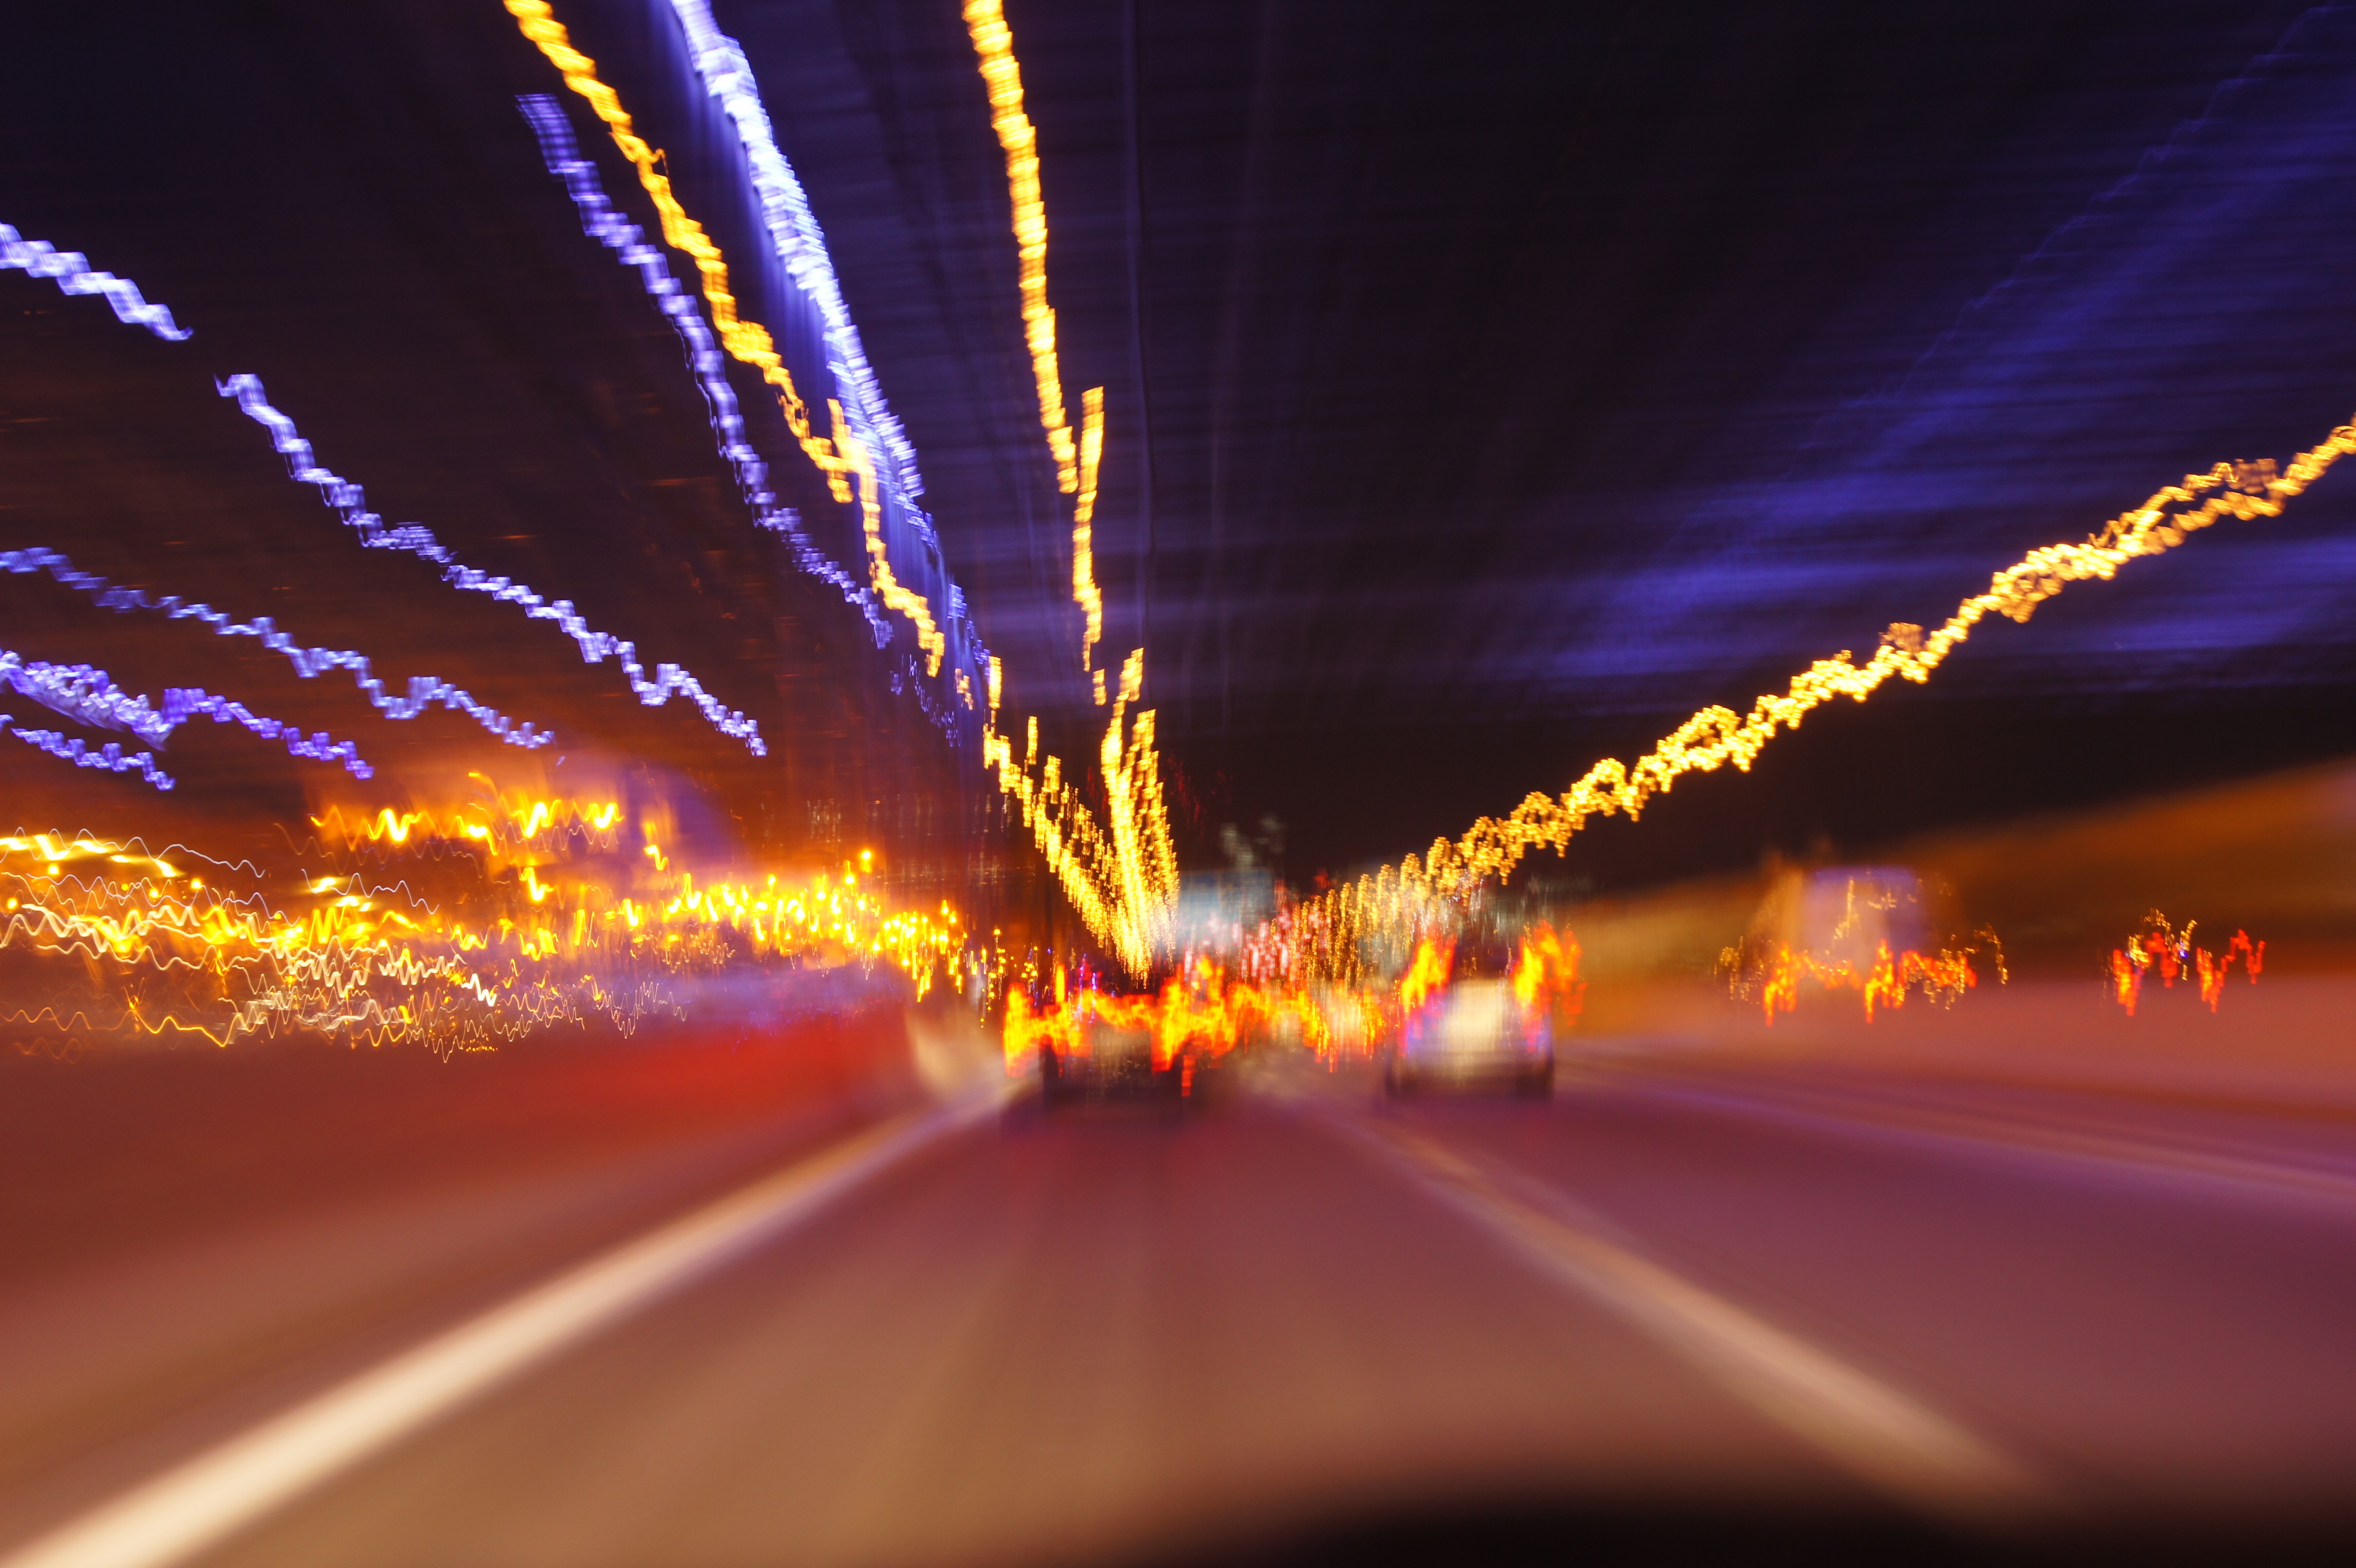
light, road, night, evening, darkness, lighting, christmas lights